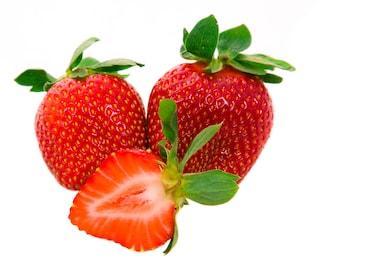
Label: Strawberry